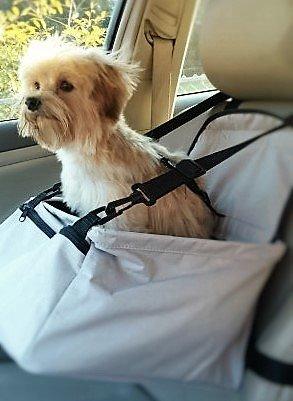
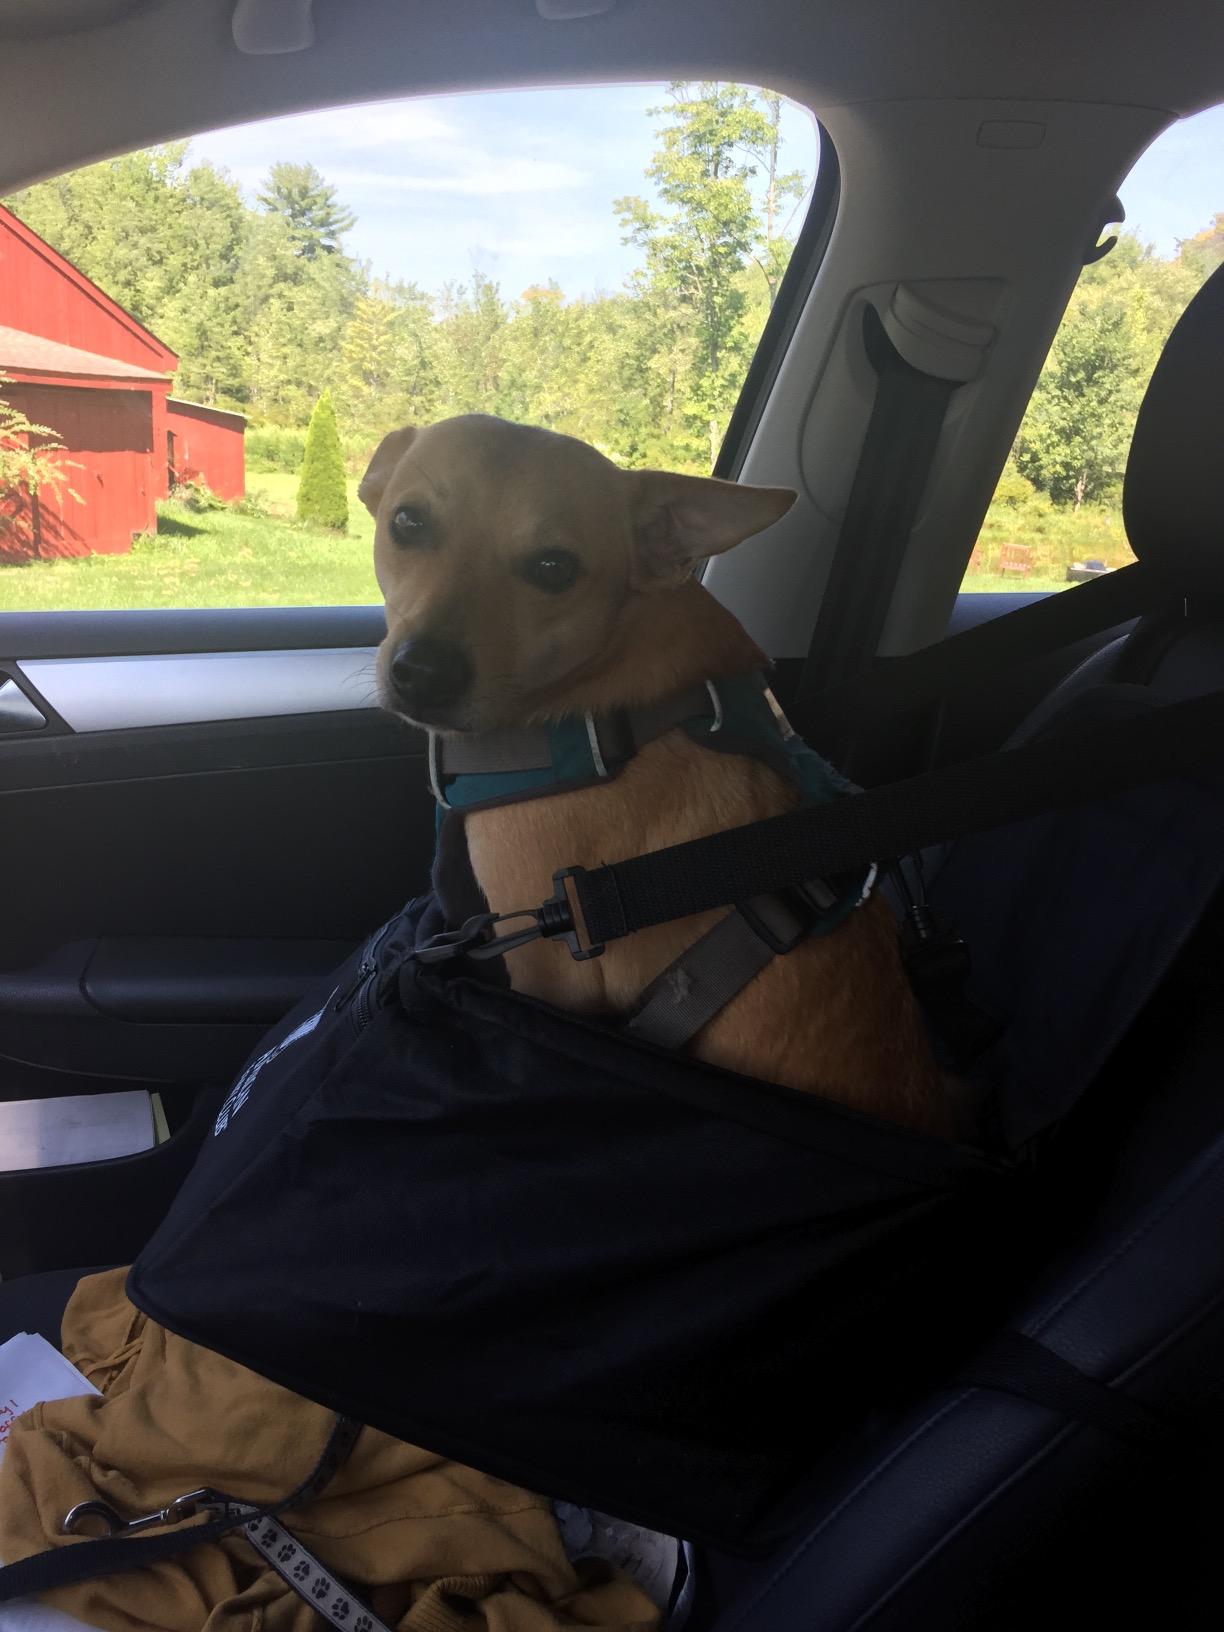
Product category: items_kennel
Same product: no